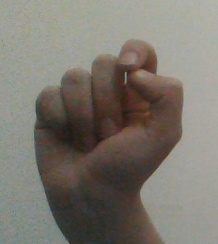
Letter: fa